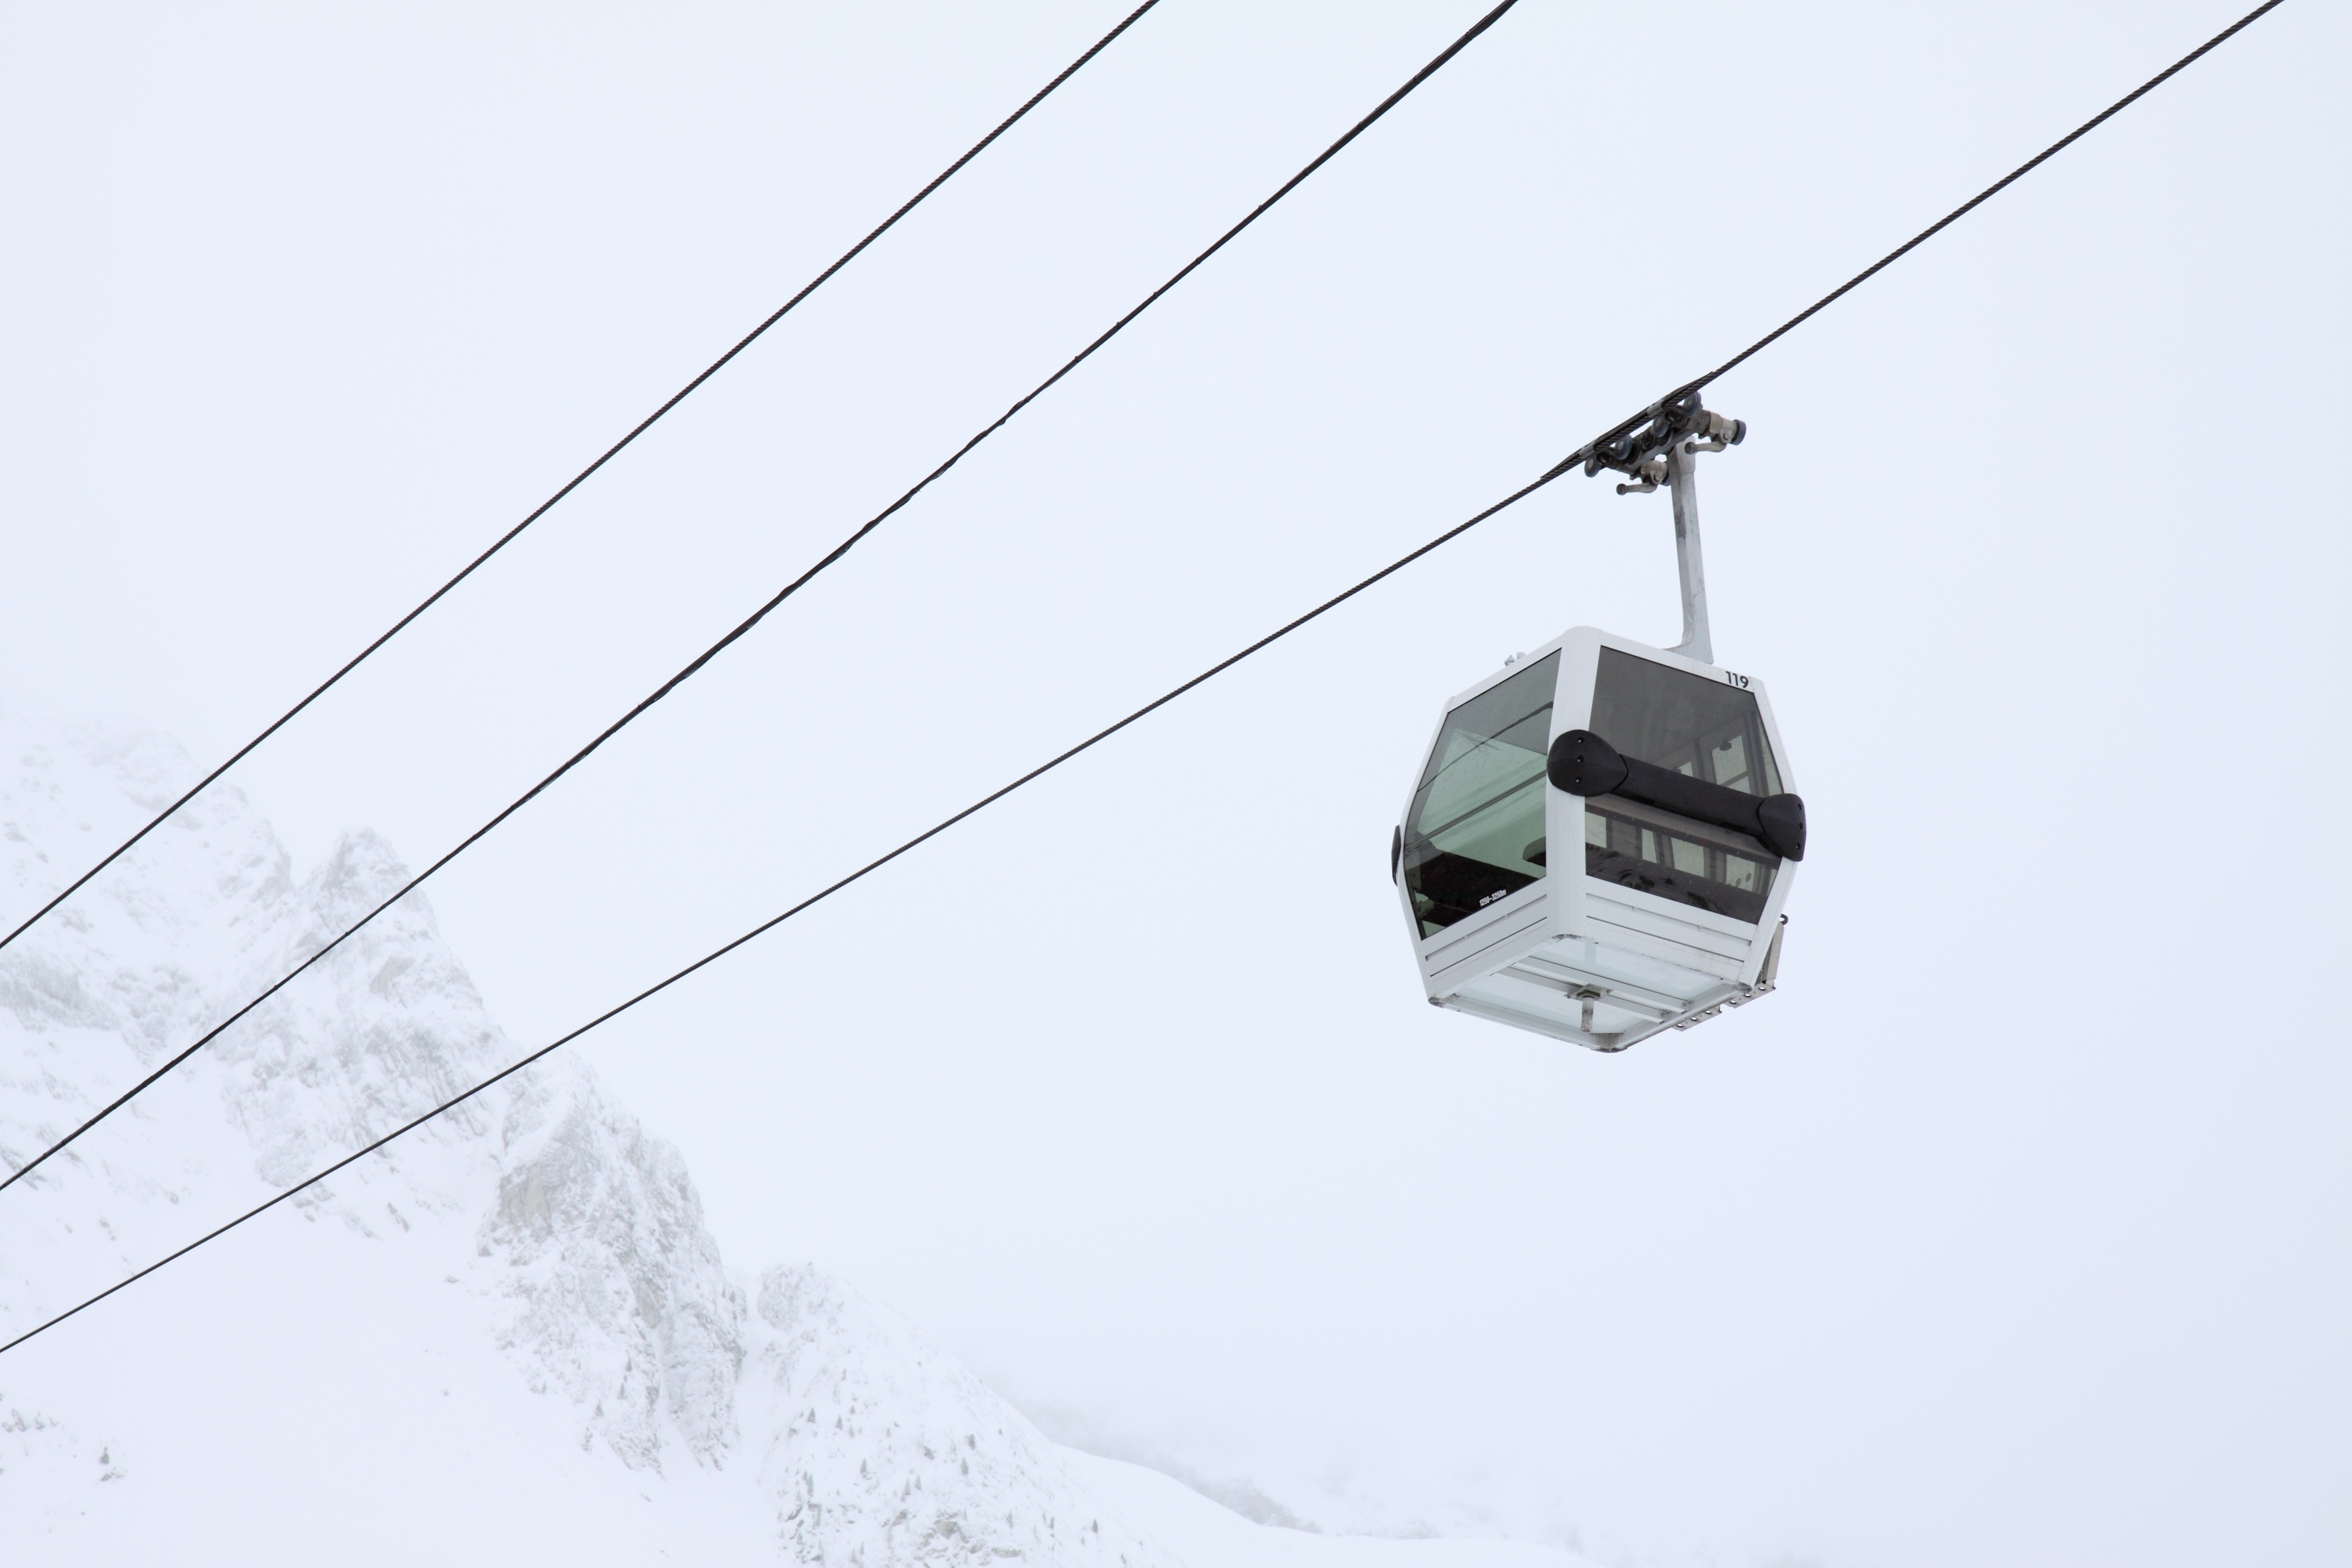
rock, mountain, snow, winter, sport, car, air, cable, transportation, transport, line, vehicle, mast, cabin, alpine, ride, aerial, leisure, cable car, lighting, lift, resort, ski, light fixture, gondola